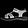
Label: Sandal